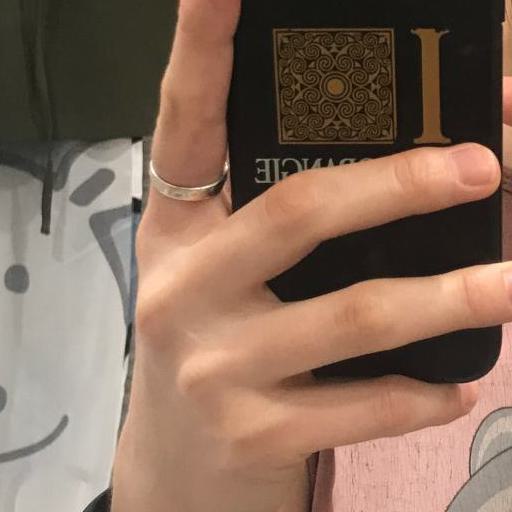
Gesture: no_gesture